Namibia–South Africa relations

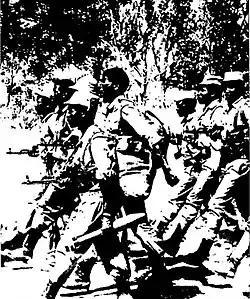
SWAPO soldiers during the South African Border War; 1984.

During World War I, South Africa captured and occupied what was then German South West Africa beginning in 1915.